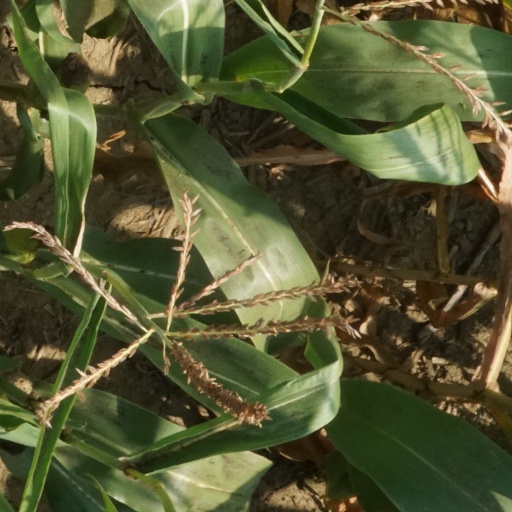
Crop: maize; corn